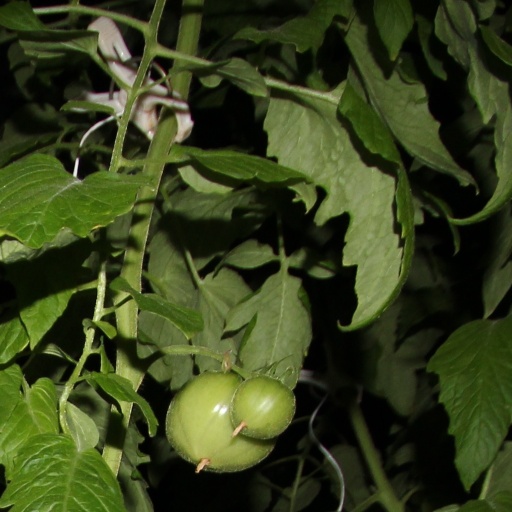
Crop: tomato